Union Pacific 4466

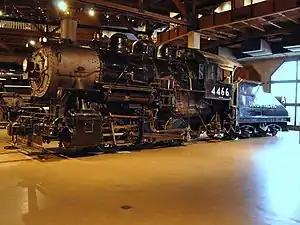
UP No. 4466 on static display at the California State Railroad Museum

Union Pacific 4466 is an S-6 class "Switcher" type steam locomotive, built in October 1920 by the Lima Locomotive Works for the Union Pacific Railroad (UP) for switching and transfer runs.